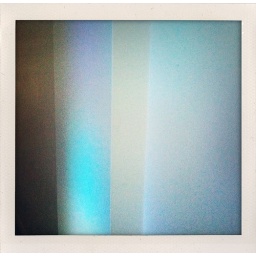
Light through the blue glass in the bathroom door